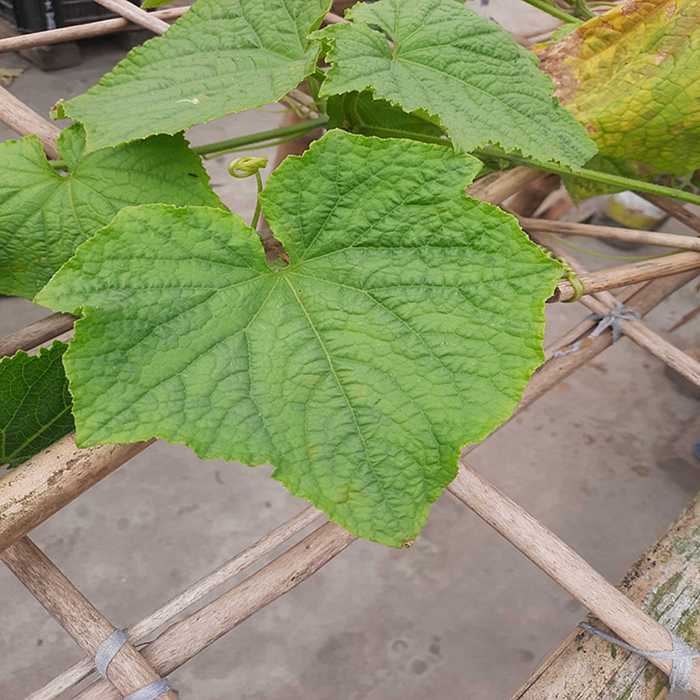
Plant: Cucumber
Label: Fresh leaf